Tito's Blue Train

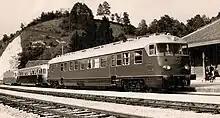
TDiesel engine train.

The Blue Train includes a self-propelled motor saloon and an apartment-type saloon trailer with air conditioning, built in Germany in 1961 and extended in 1962 in Maribor. The capacity of the self-propelled salon is six cabins (12 double beds); the salon has a kitchen, its own heating source and the possibility of electric heating from a diesel generator. The train has two independent diesel engines and develops a speed of 120 km/h.